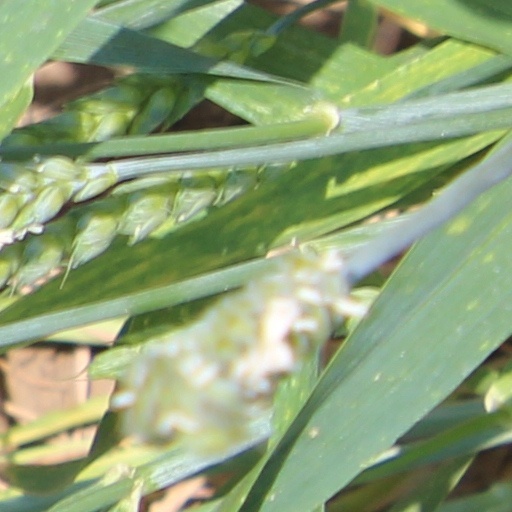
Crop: wheat